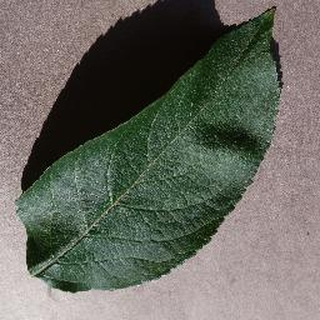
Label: healthy_apple